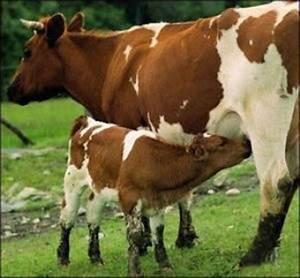
cow